Taiki Multi-Purpose Aerospace Park

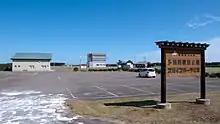
Taiki Multi-Purpose Aerospace Park in 2010

The is an aerodrome in the town of Taiki, Hokkaido, Japan.